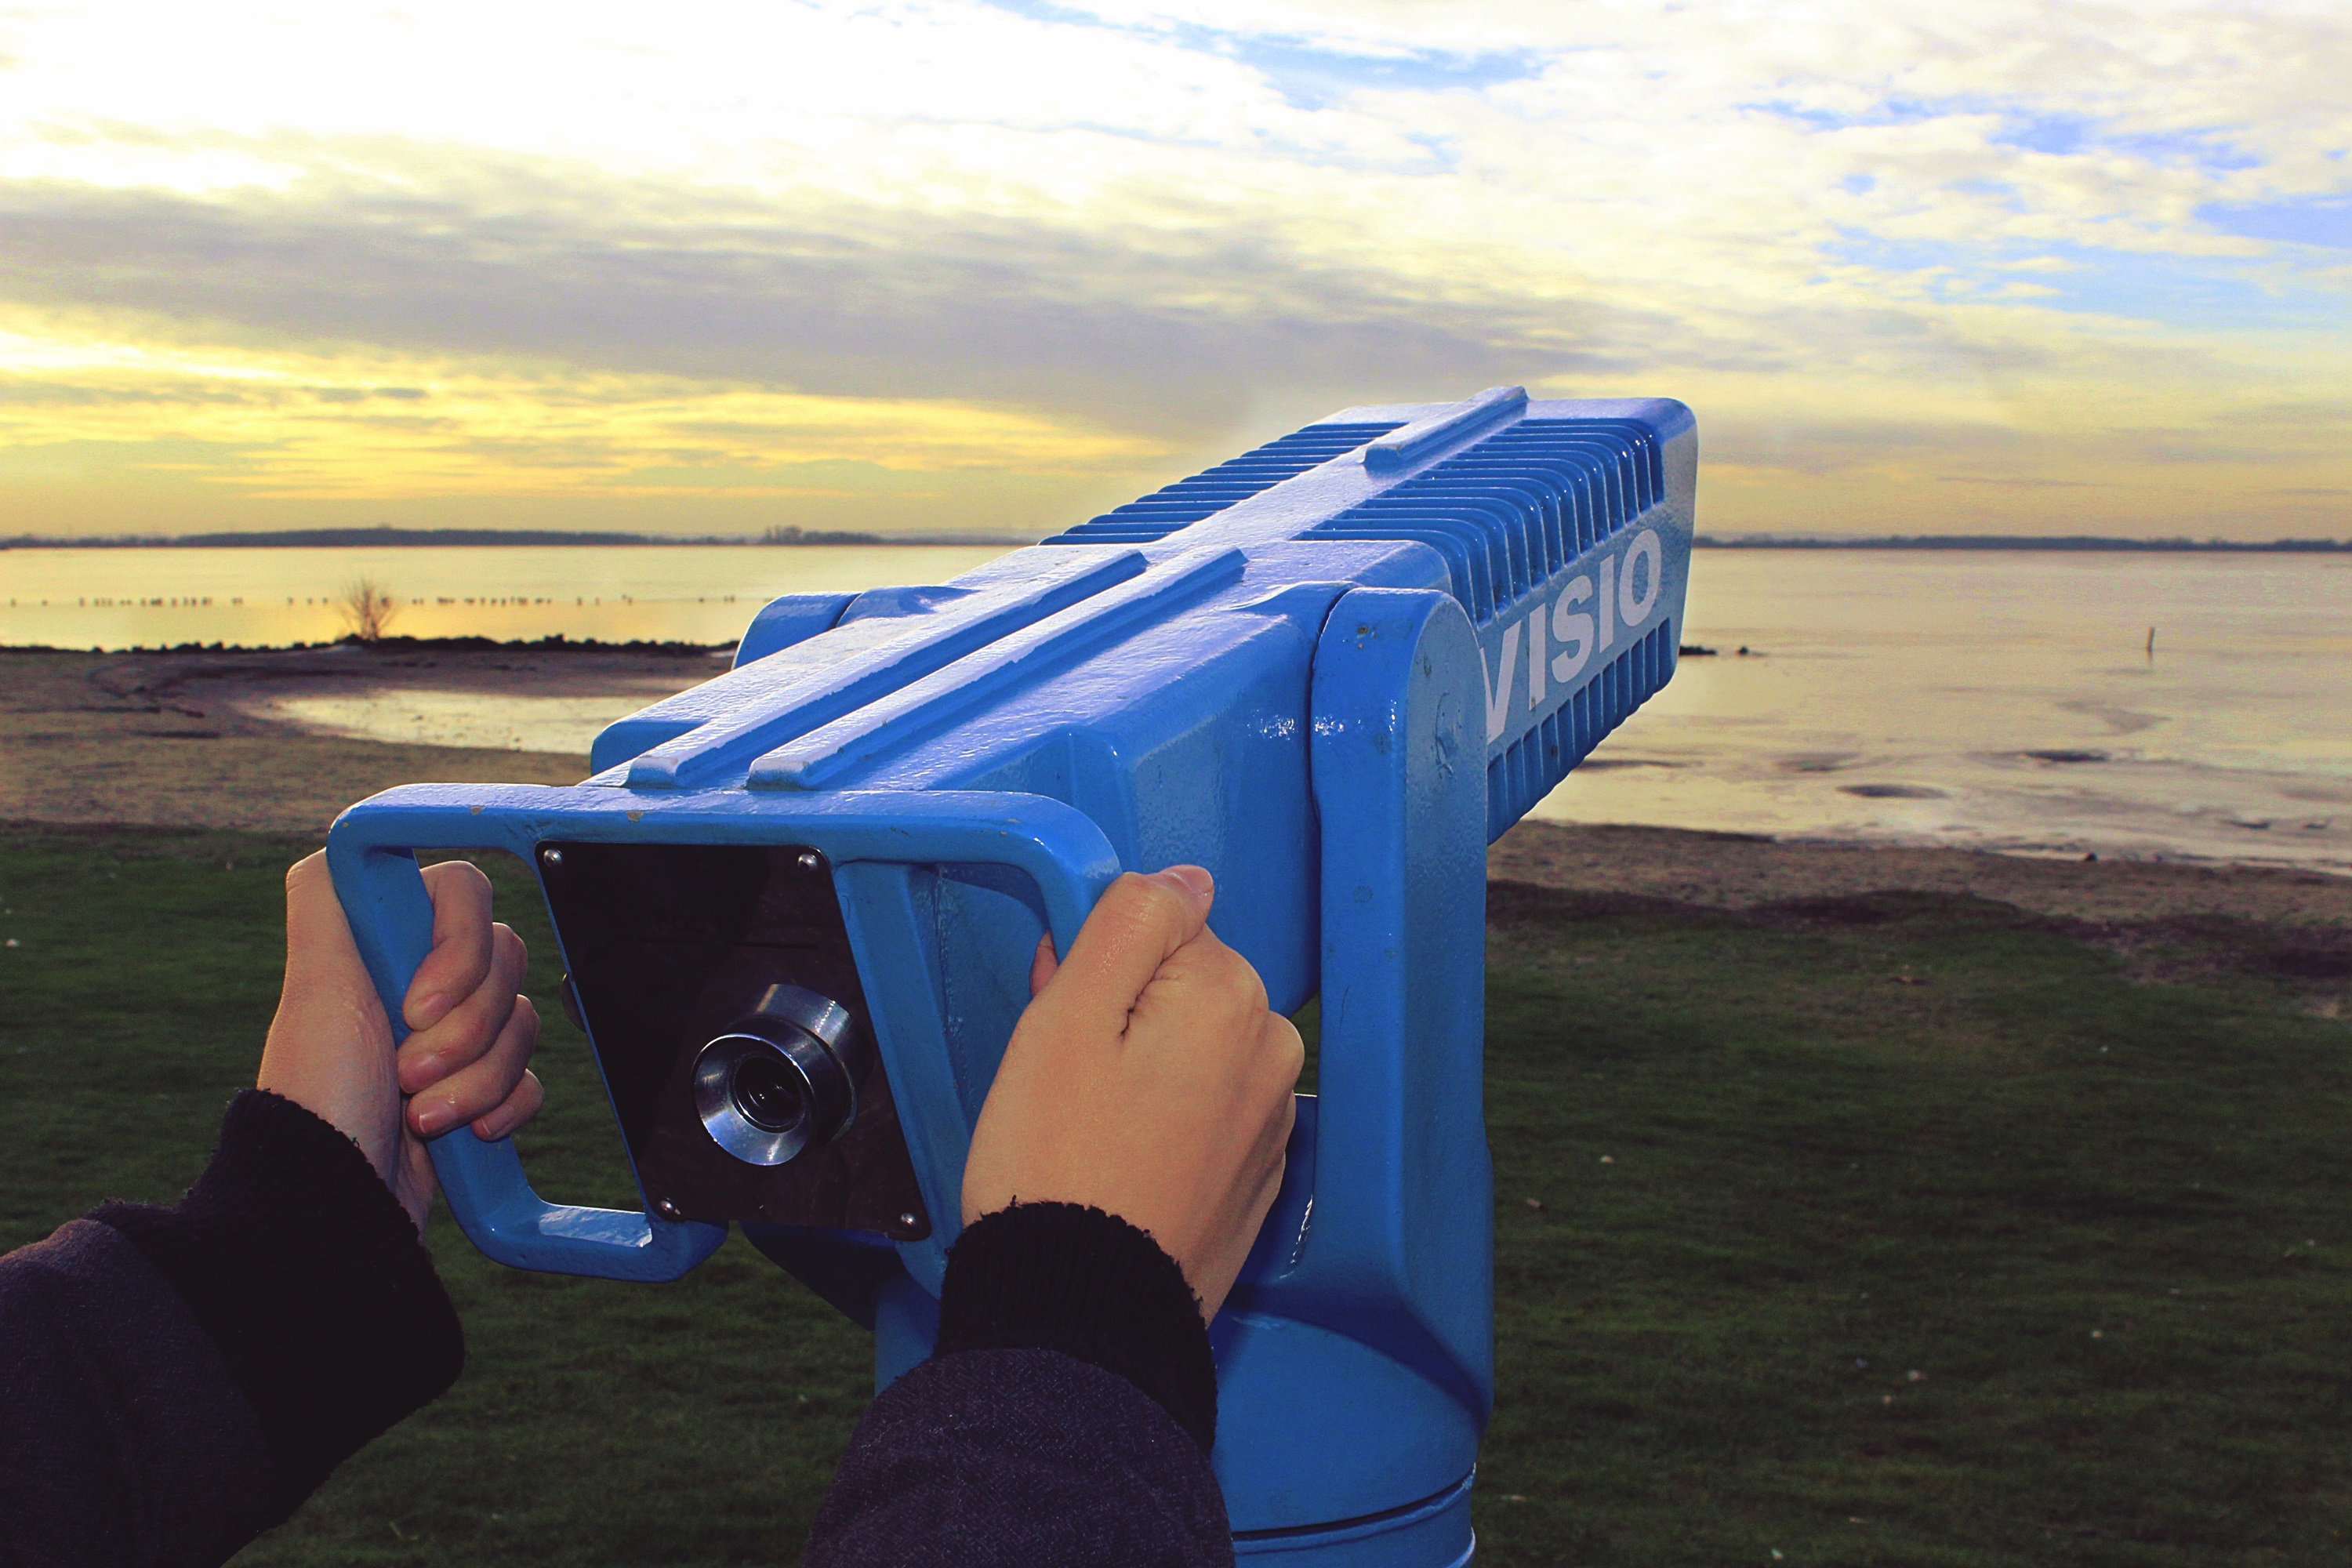
watch, beach, sea, coast, water, nature, sand, black and white, lake, view, wind, travel, telescope, direction, vehicle, flight, metal, holiday, blue, rest, close, stainless steel, close up, bank, relaxation, hands, holidays, still, break, mood, waters, binoculars, periscope, atmosphere of earth